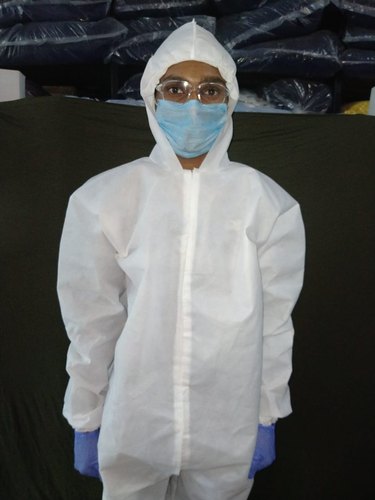
Objects detected:
Mask
Goggles
Gloves
Gloves
Coverall